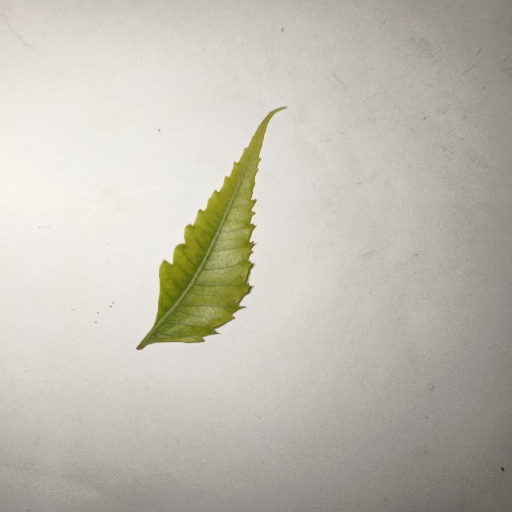
Species: Neem
Leaf condition: Yellow Leaf